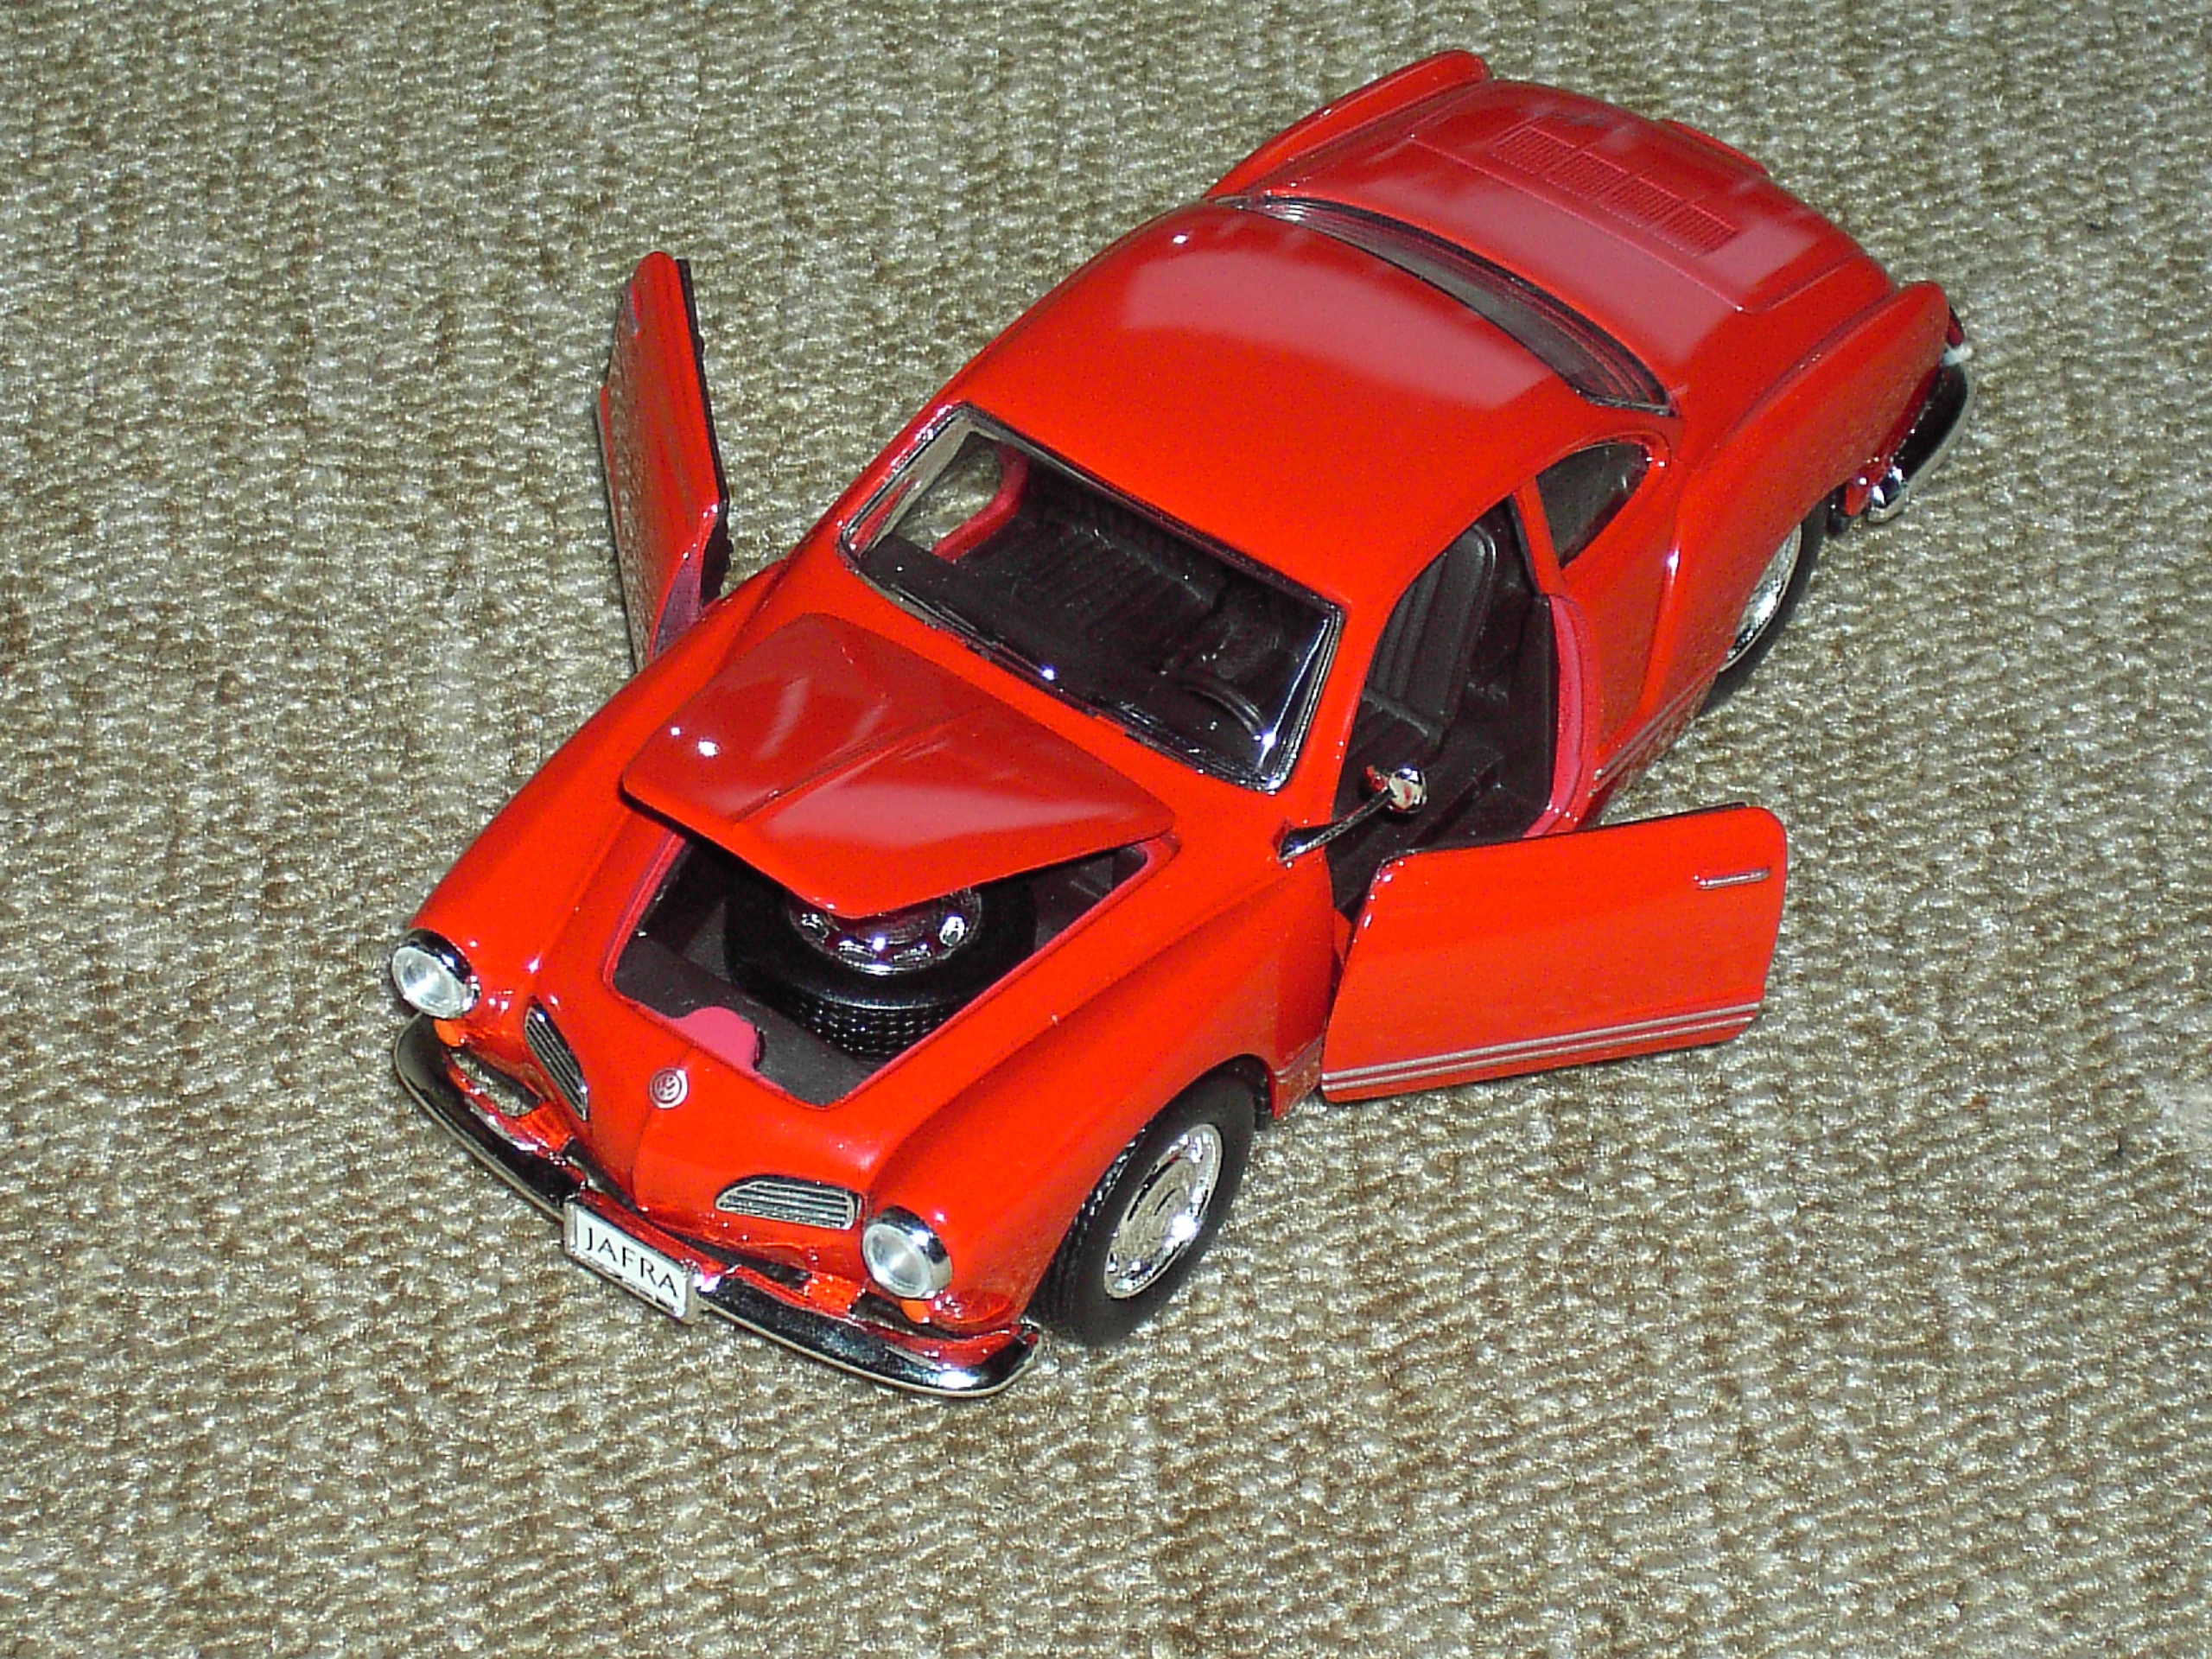
car, model, red, vehicle, auto, toy, sports car, race car, supercar, toys, model car, land vehicle, scale model, automobile make, automotive exterior, automotive design, luxury vehicle